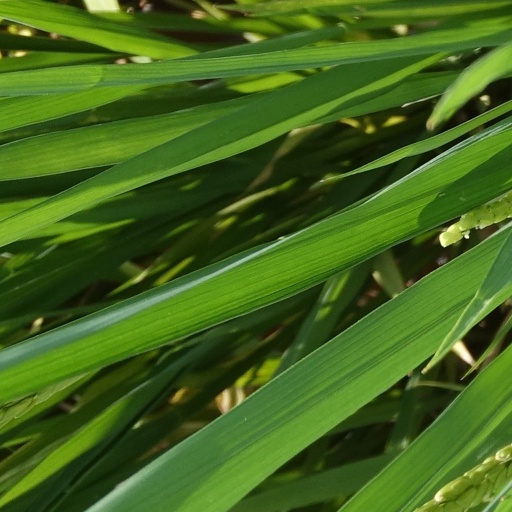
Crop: rice